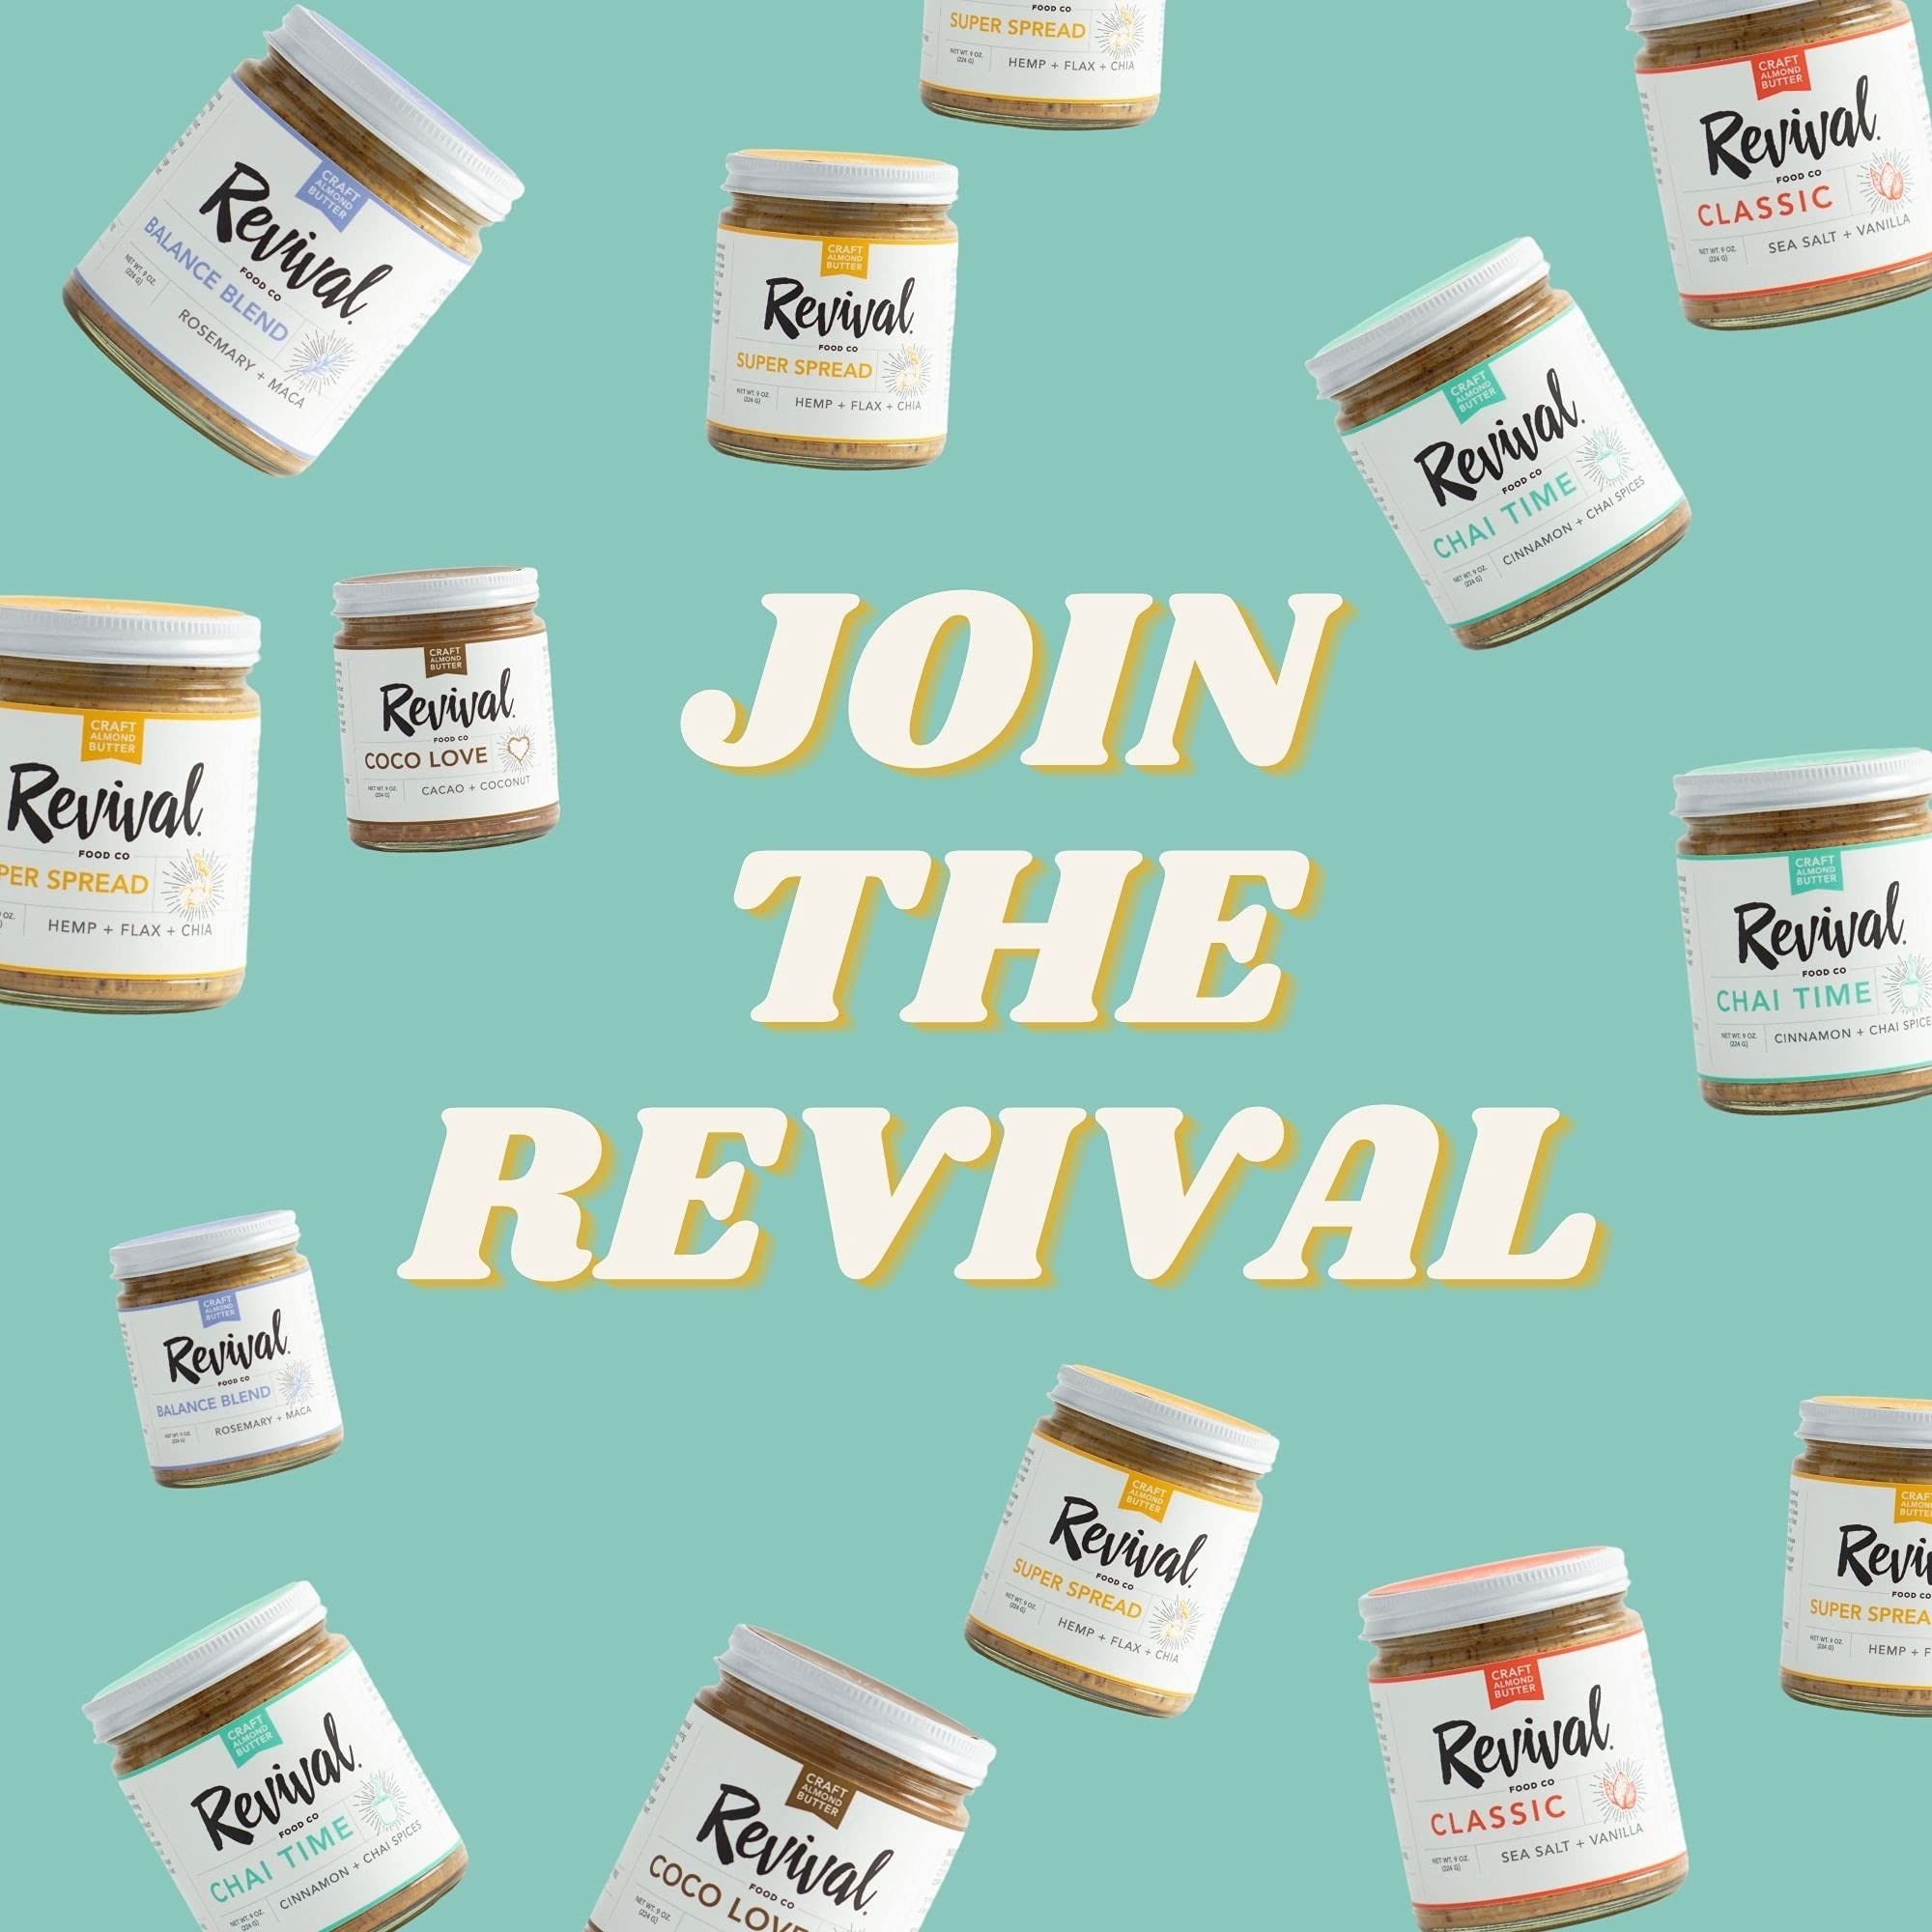
Item Name: Revival Super Spread Almond Butter w/Organic Hemp Protein Powder, Flax Seeds & Chia Seeds | Whole30 Approved Keto Nut Butter | Low Carb | Low sodium | Paleo | Vegan /|Gluten Free | (One 9oz Jar)
Value: 9.0
Unit: Ounce

Price: 13